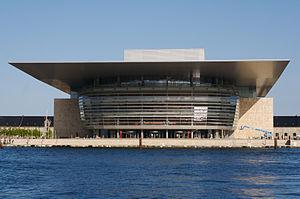
L'Orchestre royal du Danemark est l'un des orchestres symphoniques les plus réputés du Danemark.